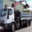
Label: truck